Tsukuda Station (Tokushima)

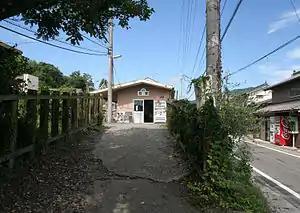
Tsukuda Station entrance

is a passenger railway station located in the city of Miyoshi, Tokushima Prefecture, Japan, operated by JR Shikoku.